Children's literature

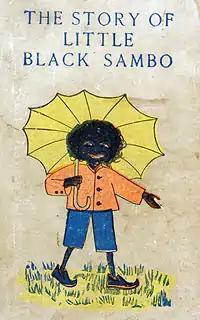
1900 edition of the controversial "The Story of Little Black Sambo"

Pictures have always accompanied children's stories. A papyrus from Byzantine Egypt, shows illustrations accompanied by the story of Hercules' labors. Modern children's books are illustrated in a way that is rarely seen in adult literature, except in graphic novels. Generally, artwork plays a greater role in books intended for younger readers (especially pre-literate children). Children's picture books often serve as an accessible source of high quality art for young children. Even after children learn to read well enough to enjoy a story without illustrations, they (like their elders) continue to appreciate the occasional drawings found in chapter books.